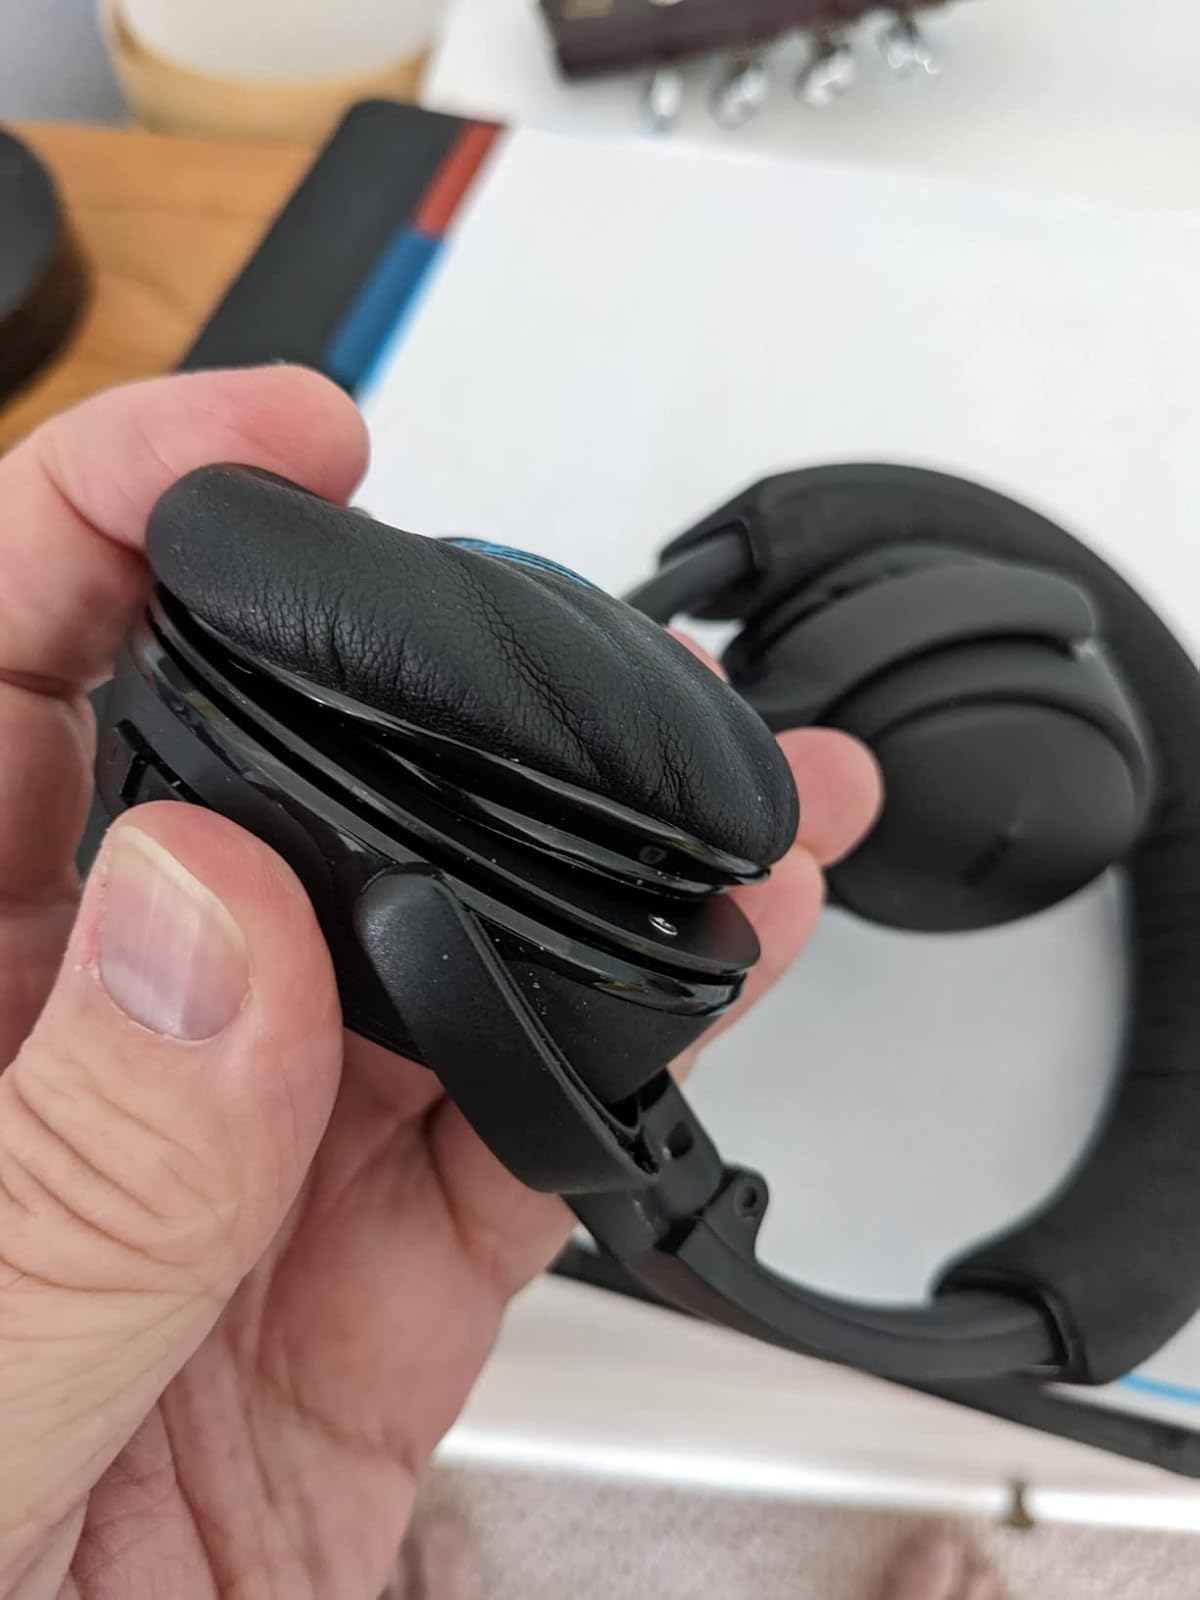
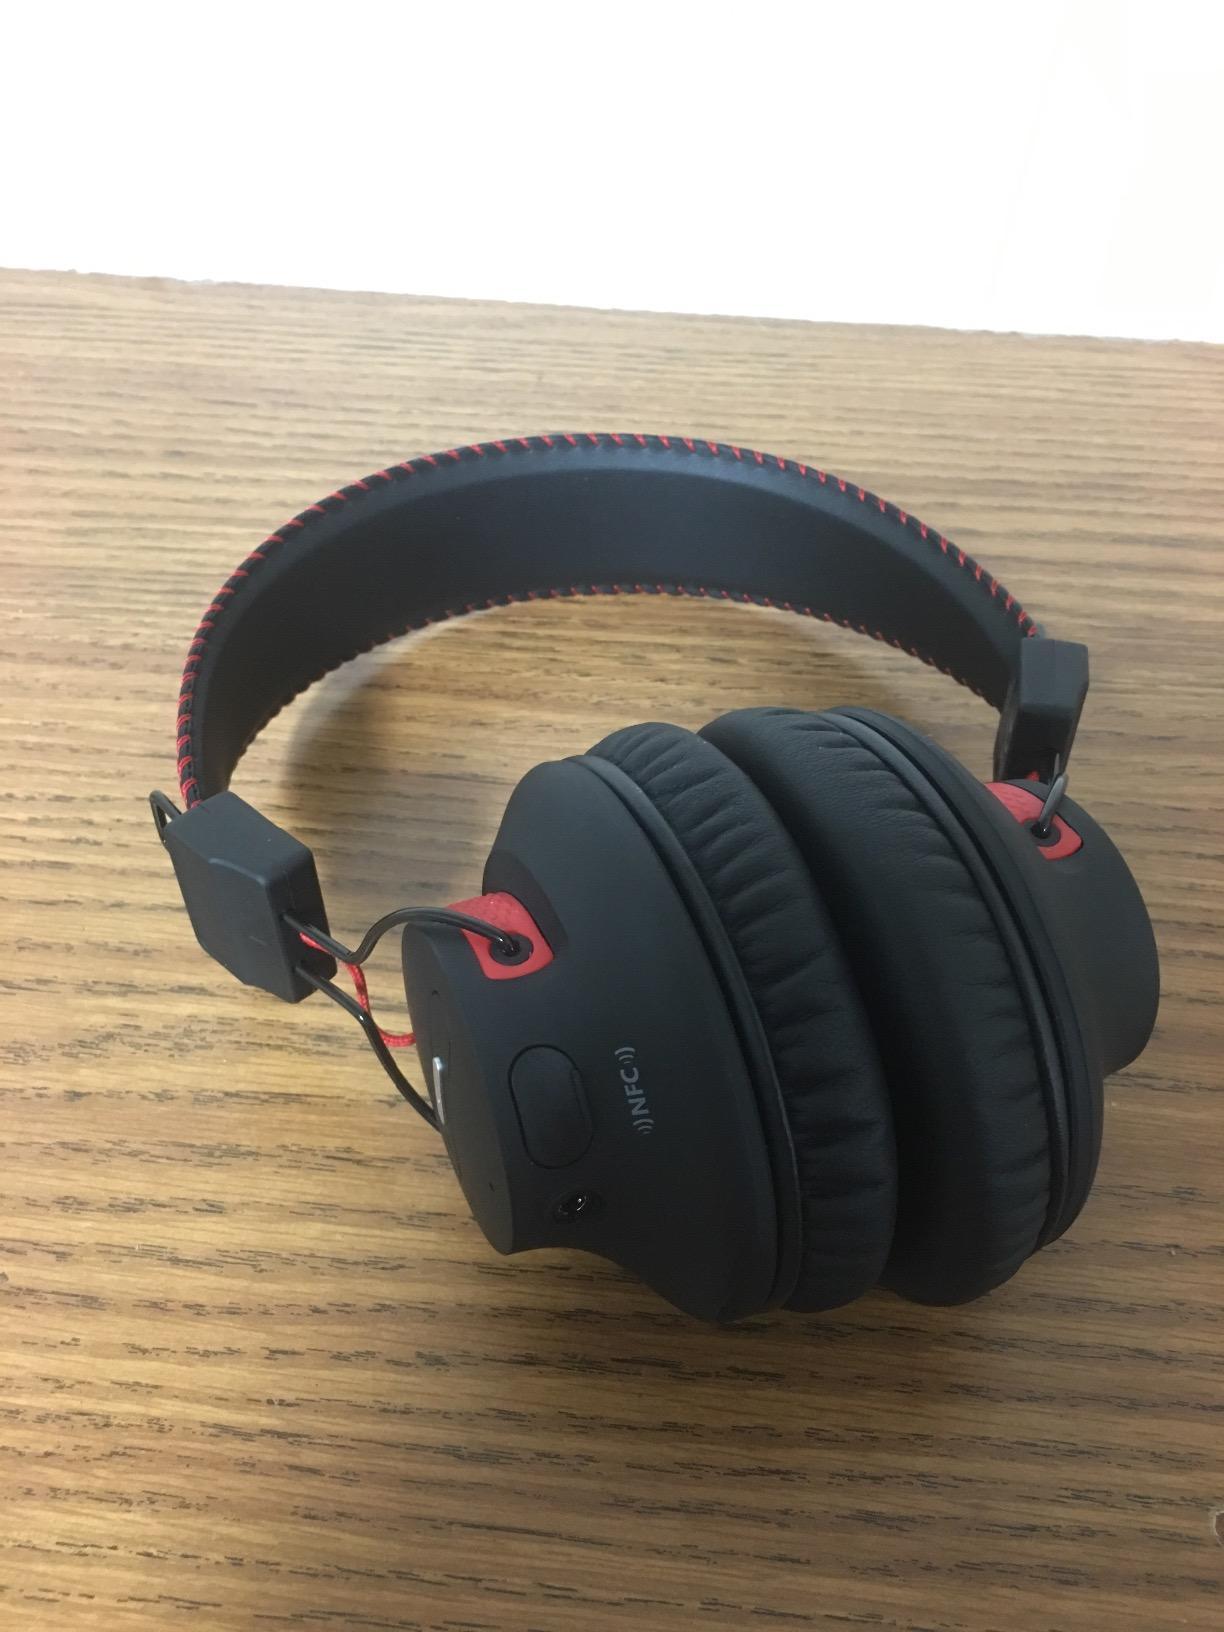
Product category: headphones
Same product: no